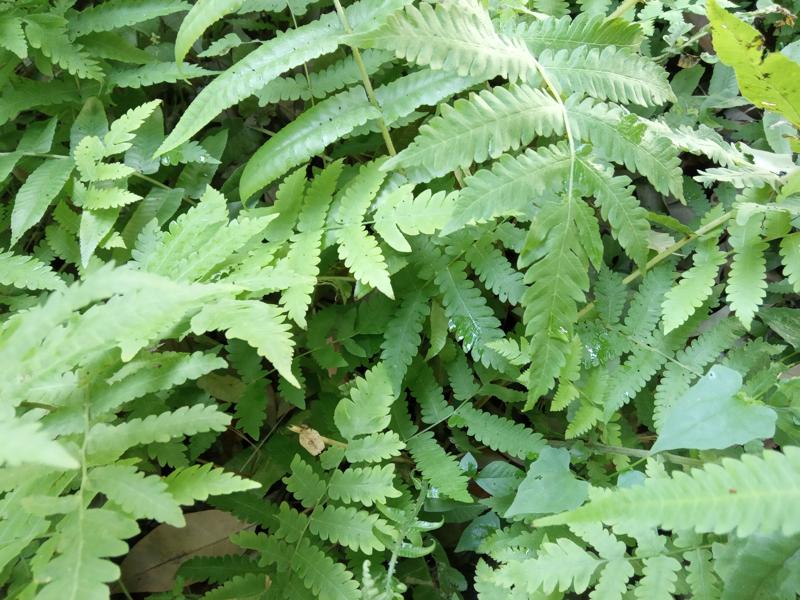
Weed species: Pteris vittata